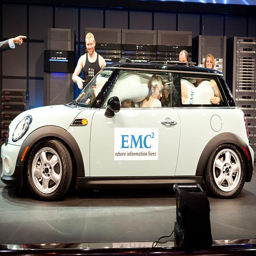
award winner successfully squeezed people into this car .